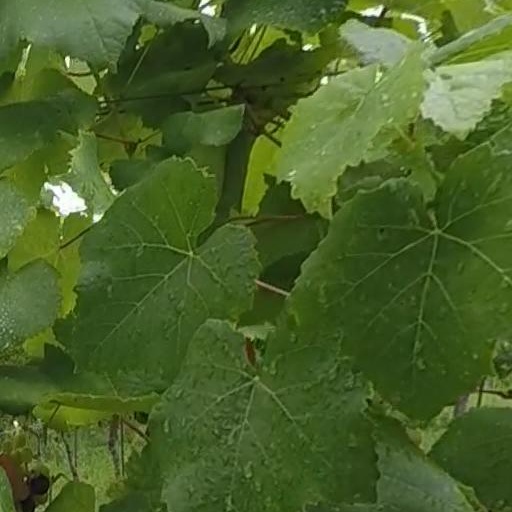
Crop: grape